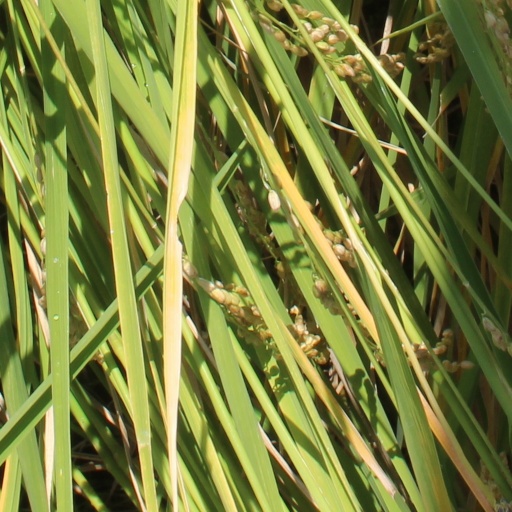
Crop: rice